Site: brandenburg
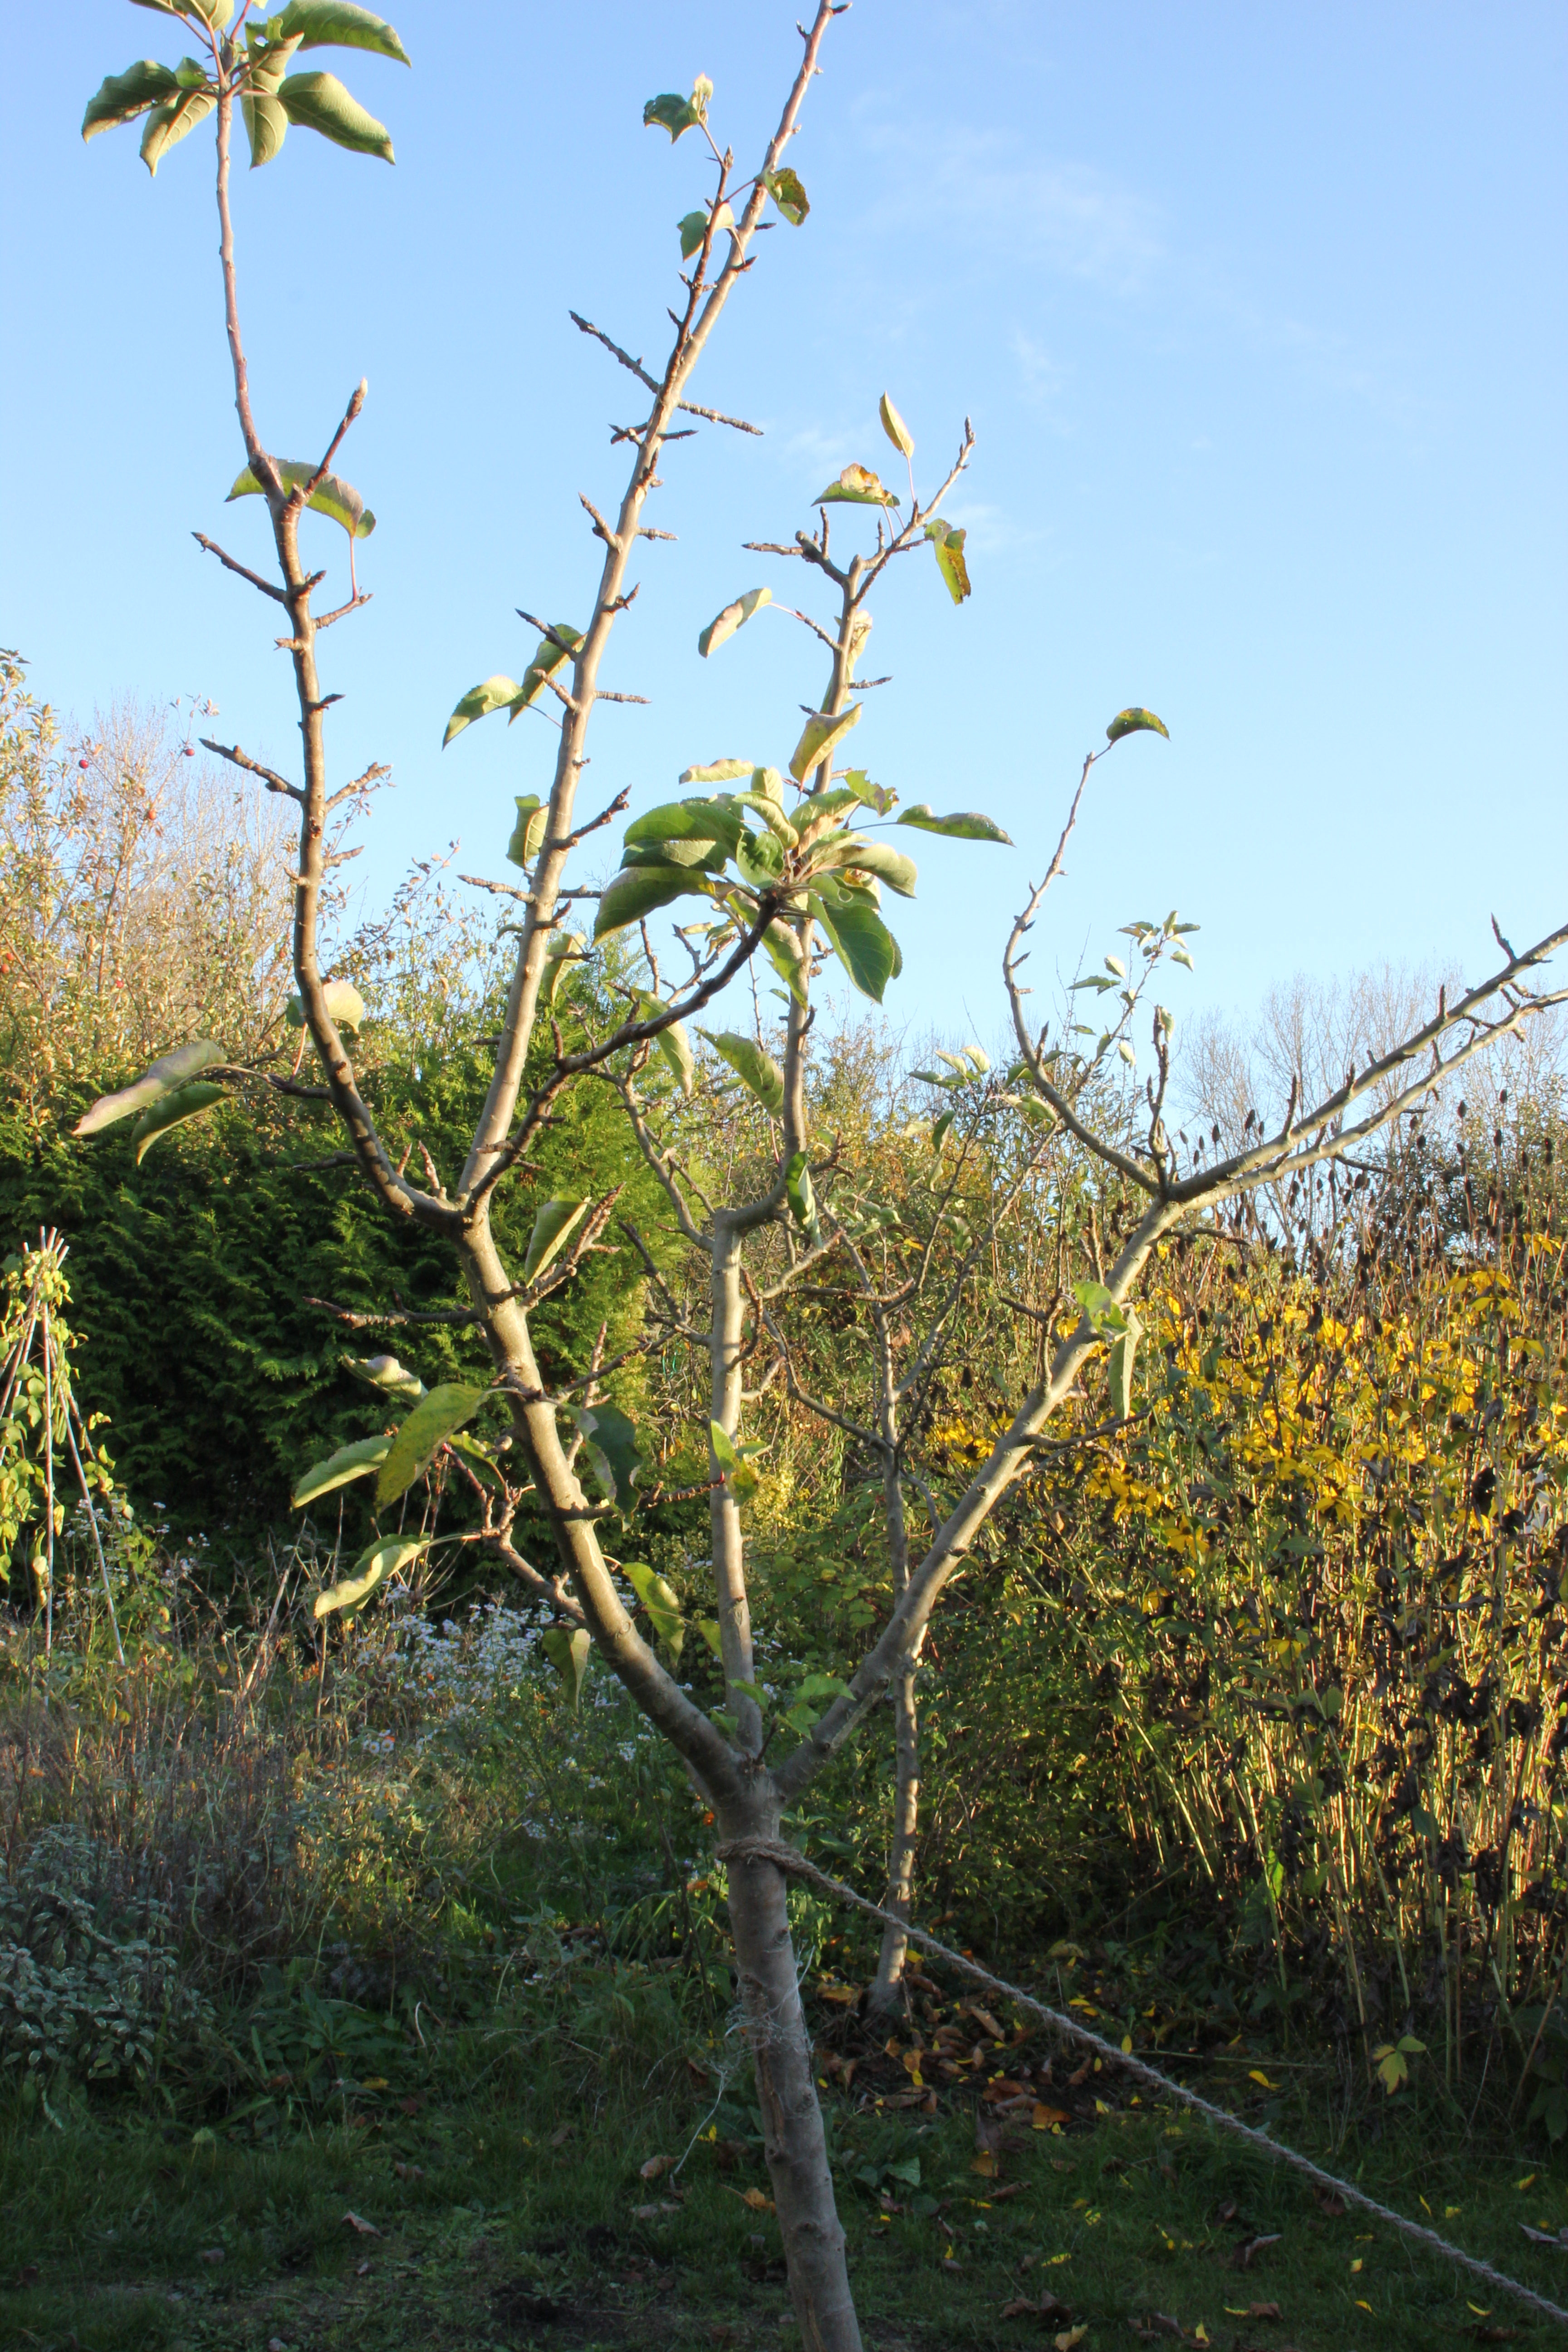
Growth stage (BBCH 91): Senescence, beginning of dormancy